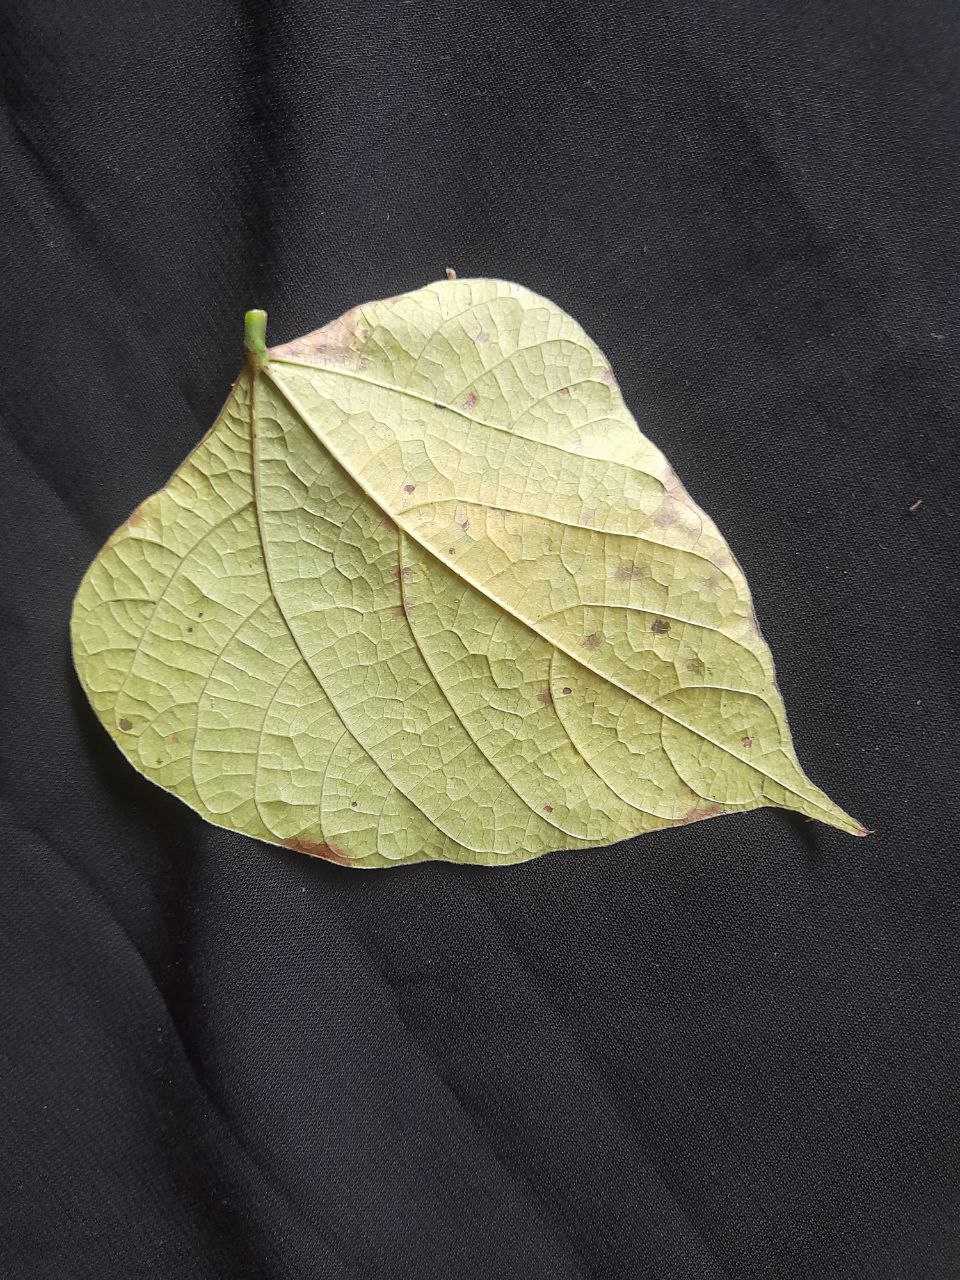
Crop: bean
Leaf condition: Rust